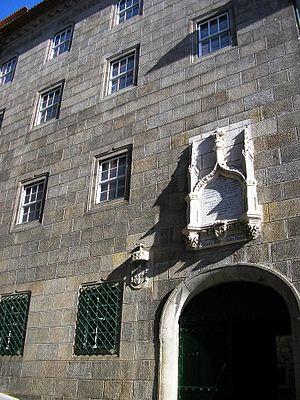
Cet article recense les monuments nationaux du district de Porto, au Portugal.